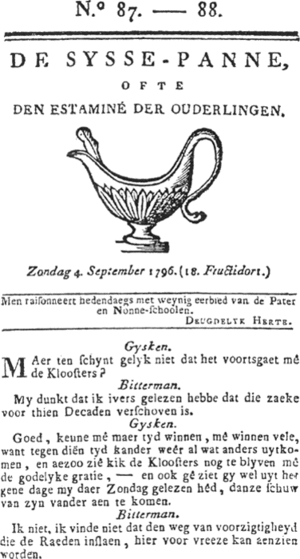
Karel Broeckaert, né à Gand le 22 mai 1767 et mort à Alost le 11 août 1826, est un homme de lettres et journaliste flamand d'expression néerlandaise.